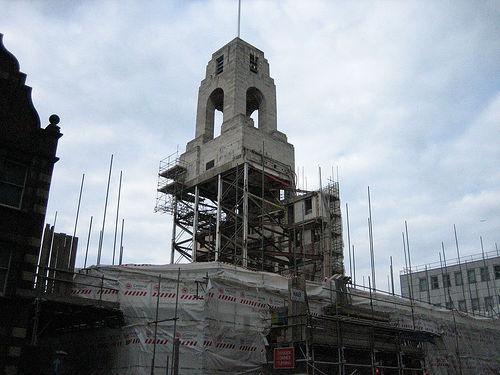
Weather: cloudy or overcast